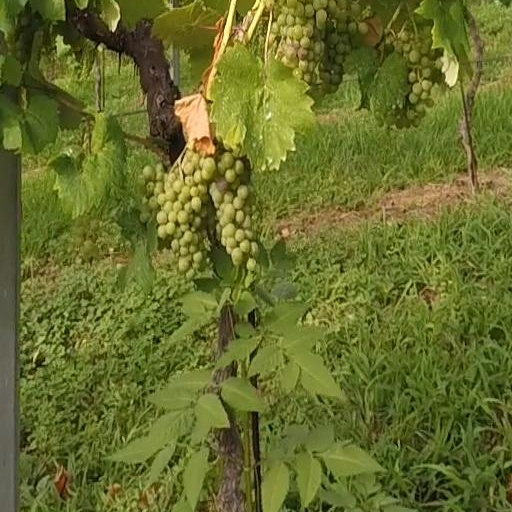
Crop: grape